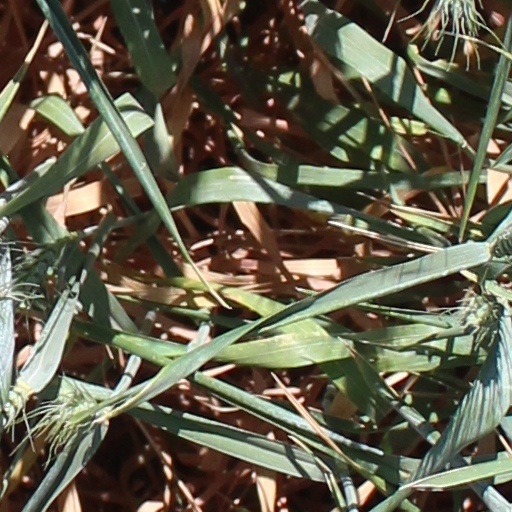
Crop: wheat